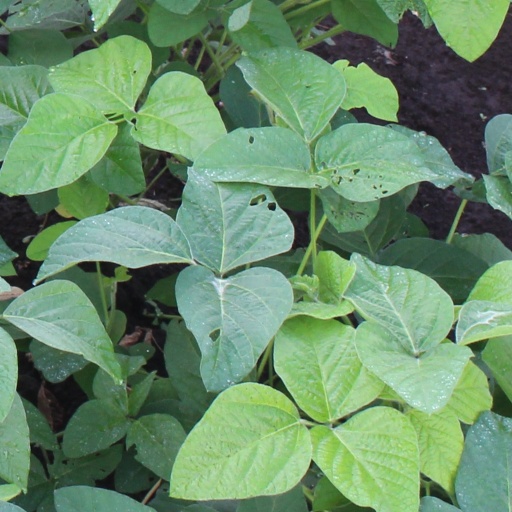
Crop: soybean